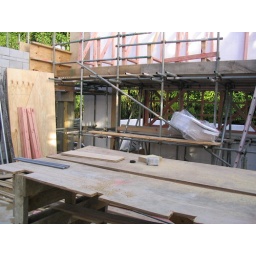
Looking SE across to the front door from the dining in NW corner of the house